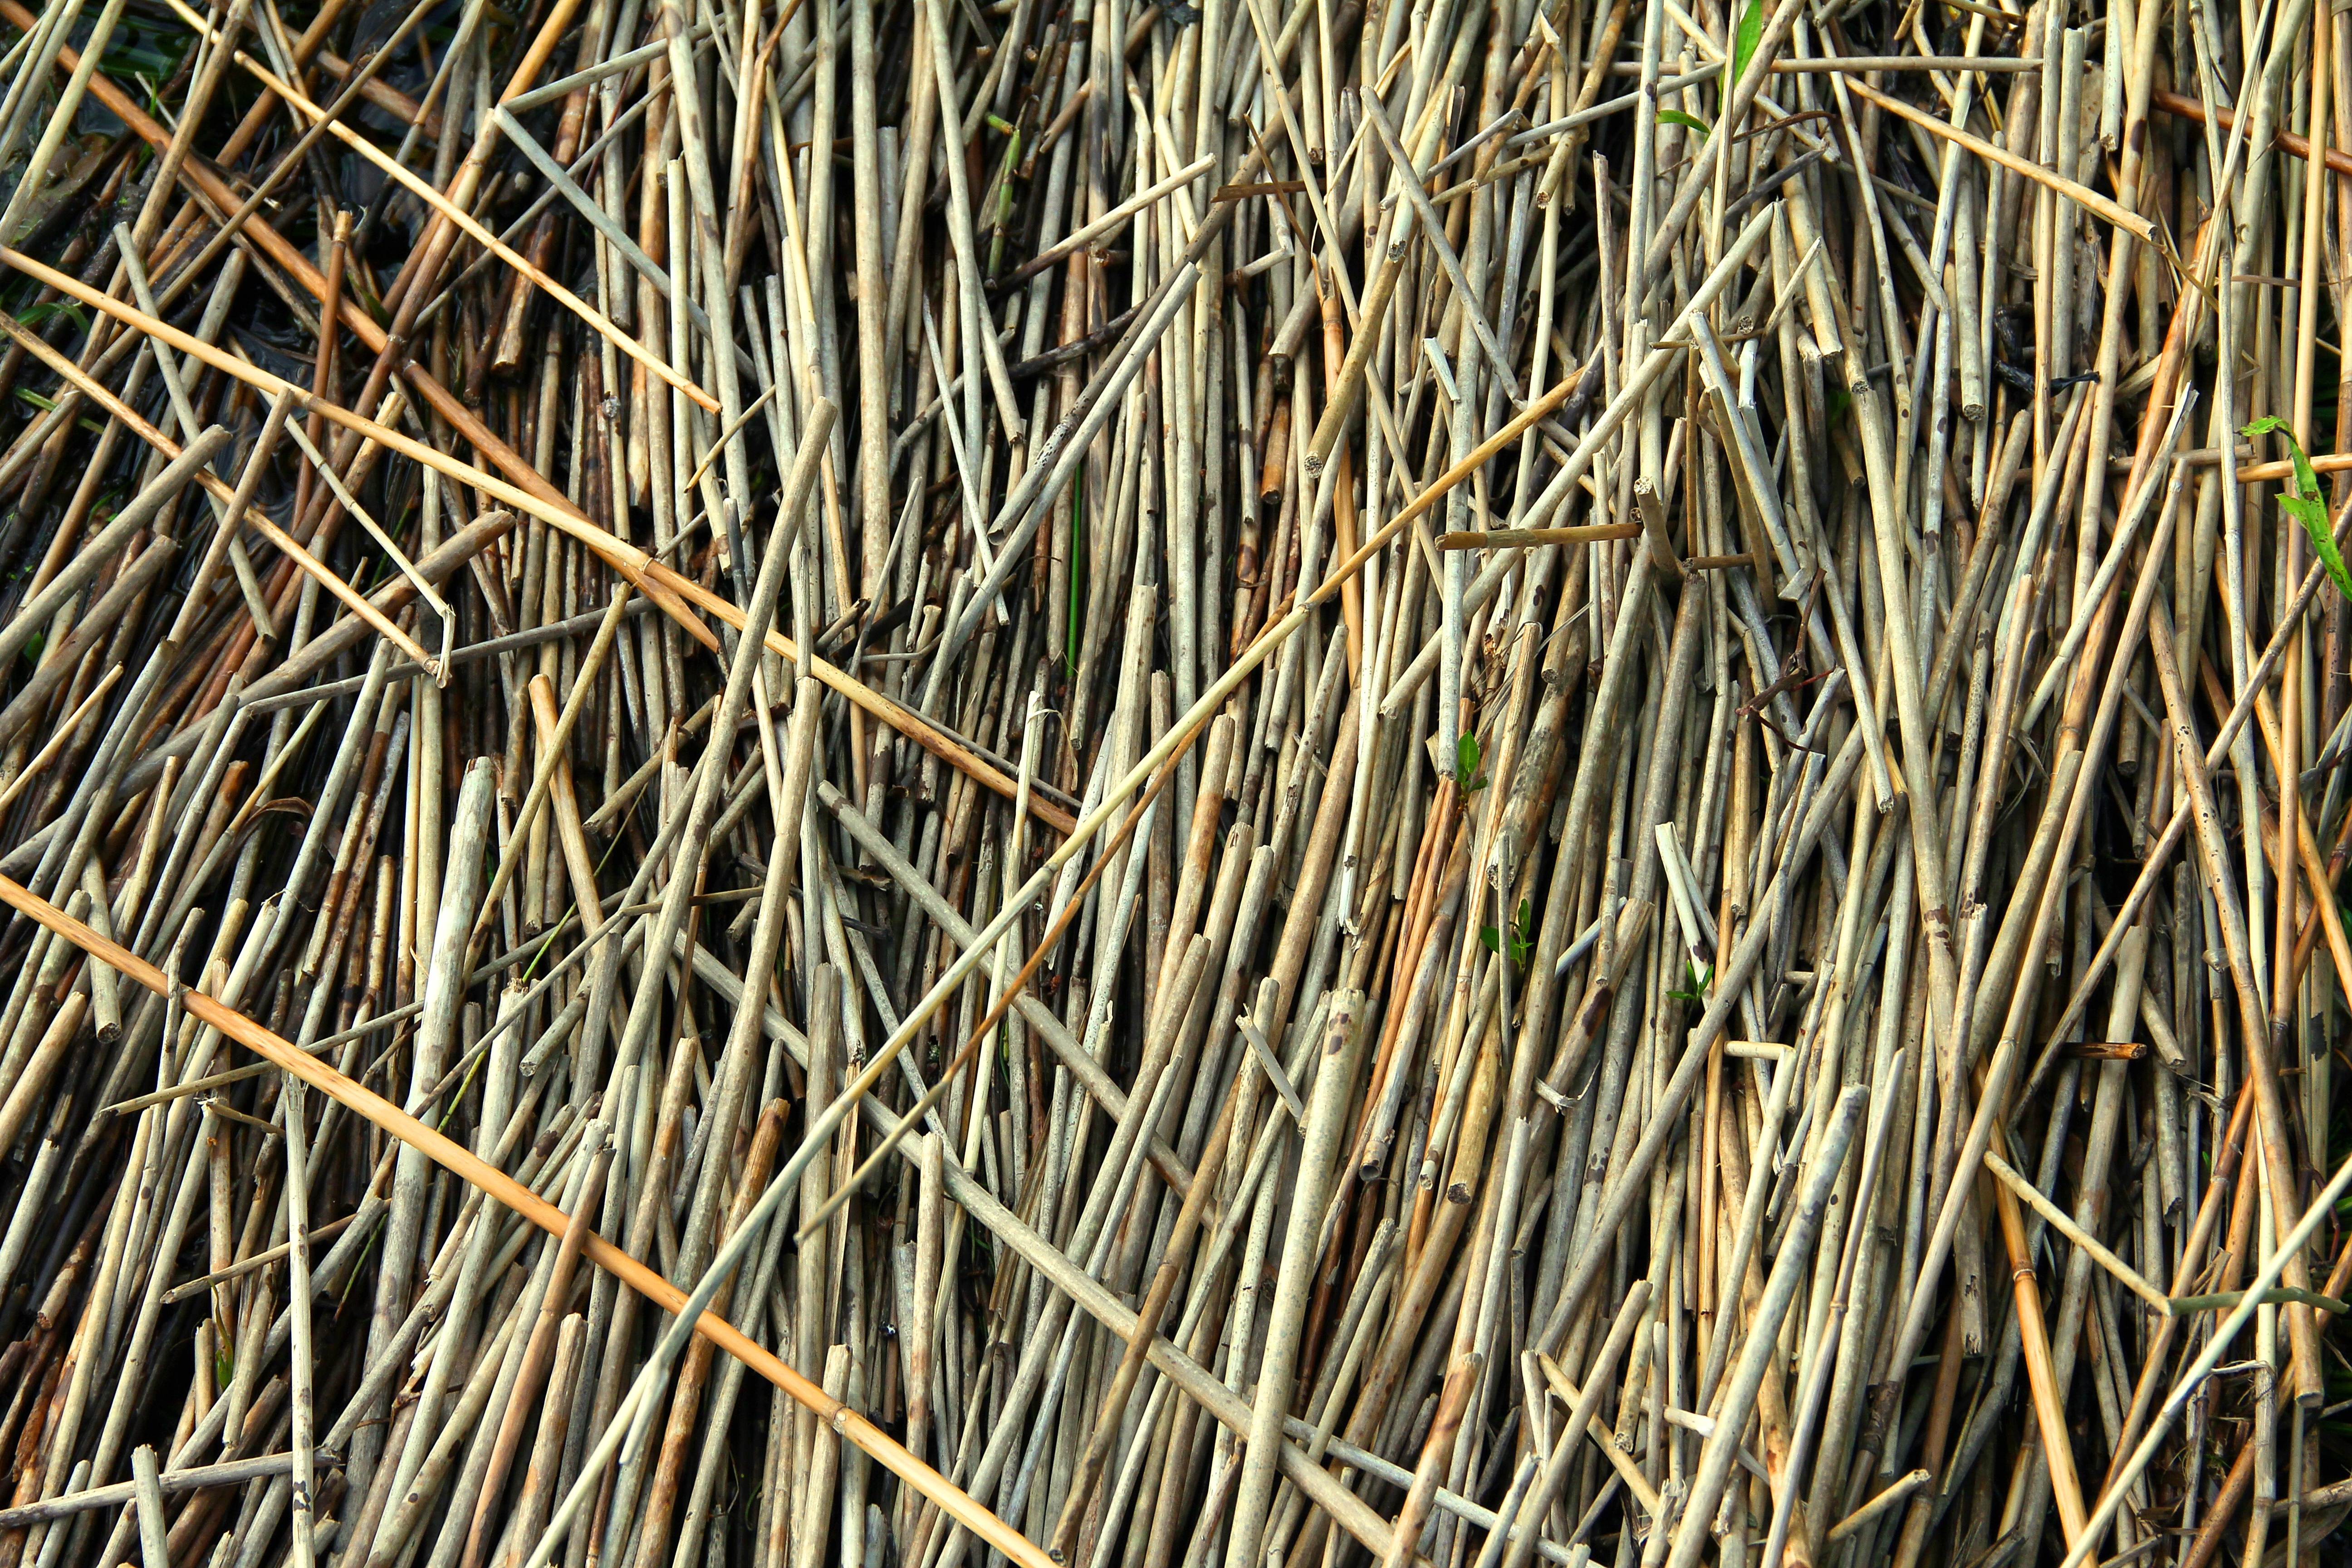
beach, water, nature, grass, branch, plant, wood, field, lake, trunk, summer, shoreline, reed, pattern, storm, agriculture, twig, surface, straw, cane, shape, bamboo, finnish, nature photo, grass family, plant stem, the wind